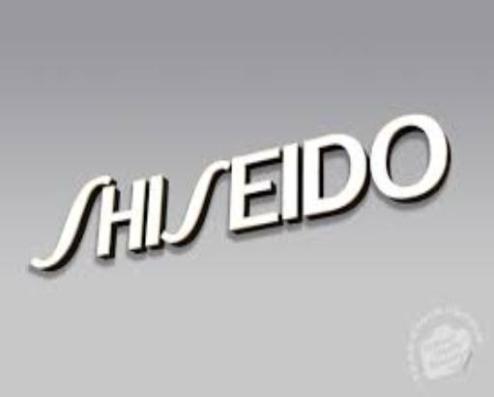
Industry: Necessities